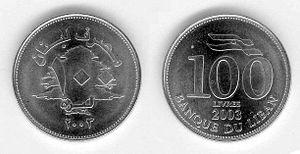
Pièce de 100 livres libanaises (2003)
La livre libanaise est la devise et l'unité de compte officielle du Liban.
La livre est une unité monétaire fondée sur l'argent, dont la valeur et les subdivisions ont varié suivant les pays et les époques. Elle est parfois dénommée lire avec le même sens, du mot italien.